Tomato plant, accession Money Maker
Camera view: tilt-top (135 deg); turntable rotation: 0 degrees
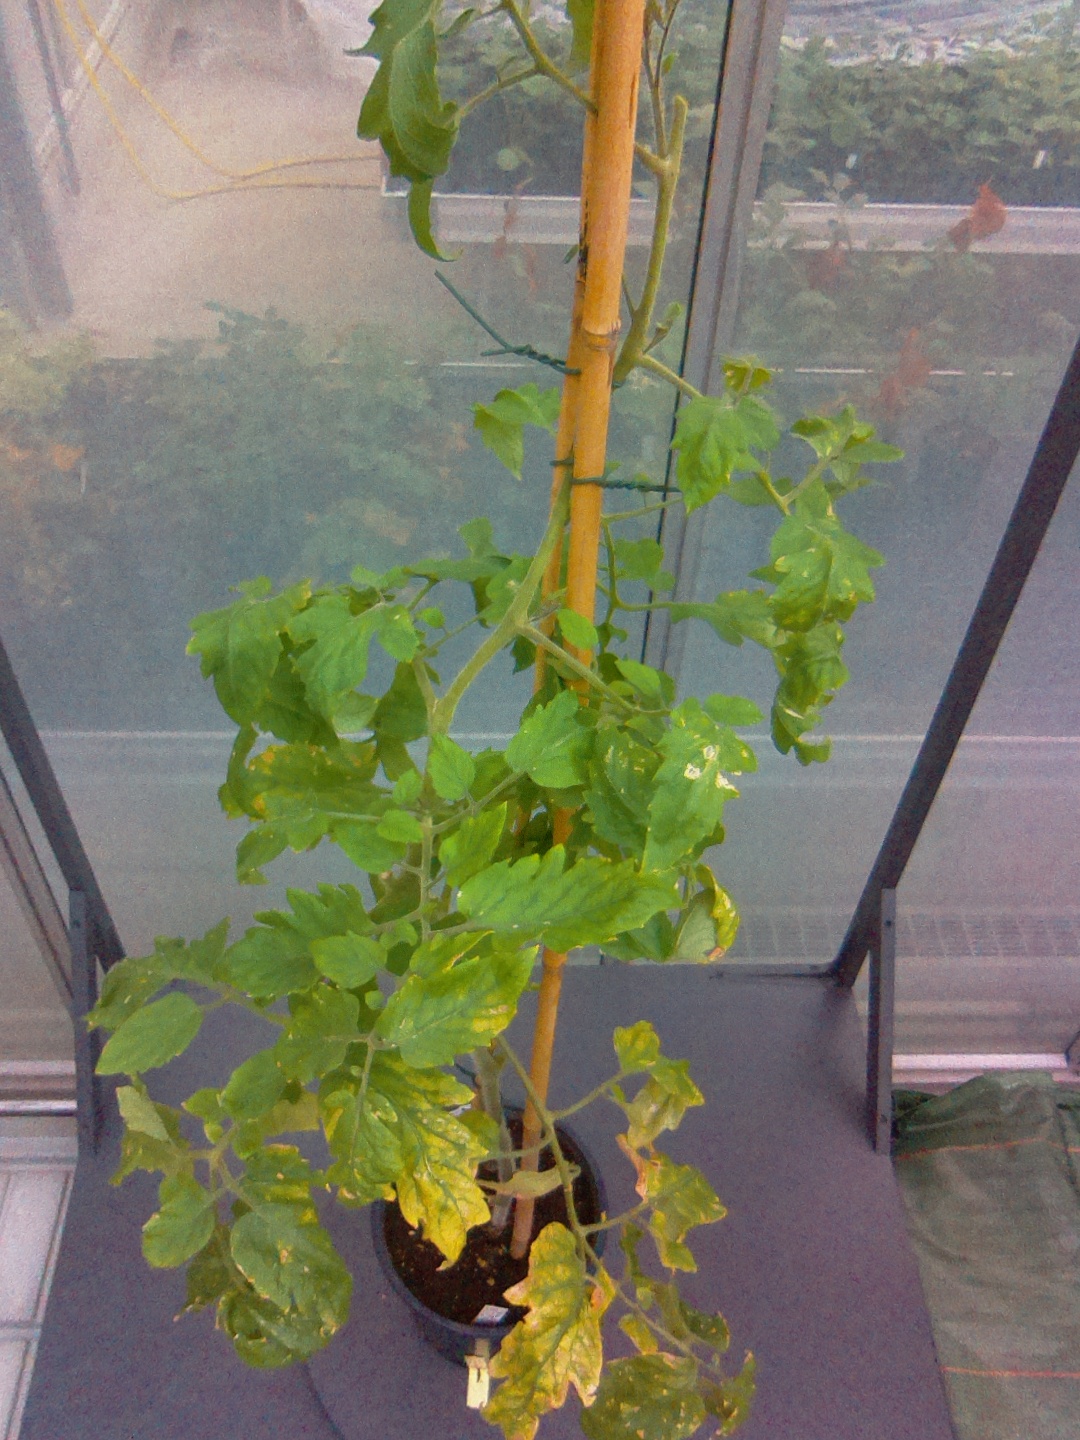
BBCH growth stage 52: 2 inflorescences visible